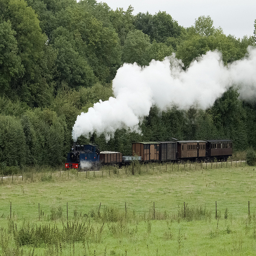
A train engine pouring out steam into the air next to a hillside forest.
A long train on a track with smoke billowing from the top.
A train has steam coming out of it in the country.
A train producing steam passes by a field and a forest.
A train travels in between a forest and an open field.